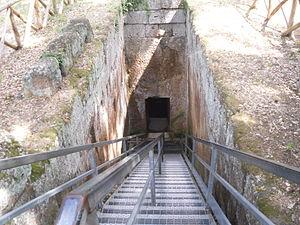
La nécropole de Banditaccia est une nécropole antique étrusque proche de la ville de Cerveteri en Italie. Elle a été inscrite à la liste du patrimoine mondial de l'humanité établie par l'UNESCO avec celle de Monterozzi en 2004. Le terme Banditaccia dérive de l'italien Bando, terme pour la location déniée aux propriétaires terriens de Cerveteri, en faveur de la population locale.